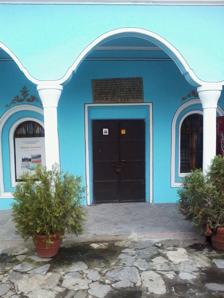
Building: Pazardzhik Synagogue
Country: Bulgaria
Year built: 1850
Pazardzhik's historic Great and Small Synagogues Pazardzhik Synagogue Pazardzhik Great Synagogue: Bulgarian : Пазарджишка синагога Hebrew : בית הכנסת קהל גדול בפאזארג'יק Pazardzhik Small Synagogue: Bulgarian : Пазарджишка малка синагога Hebrew : בית הכנסת קהל קטן בפאזארג'יק Small (left) and Great (right) former synagogues Religion Affiliation Orthodox Judaism (former) Rite Nusach Sefard Ecclesiastical or organizational status Synagogues (1850– c. 1940s ) Status Closed (as synagogues) ; Repurposed Location Location Asen Zlatarov Street, Pazardzhik , Pazardzhik Municipality , Pazardzhik Province Country Bulgaria Location of the former synagogues in Bulgaria Geographic coordinates 42°11′31″N 24°20′2″E / 42.19194°N 24.33389°E / 42.19194; 24.33389 Architecture Architect(s) Stavri Temelkov (Great) Type Synagogue architecture Style Great: Bulgarian National Revival Baroque Revival Small: Ottoman Art Nouveau Date established c. 1825 Completed 1850 (Great) 1872 (Small) Specifications Direction of façade North-east (Great) Materials Stone (both synagogues) Pazardzhik Synagogue refers to two former Orthodox Jewish synagogues , located in Pazardzhik , Bulgaria . The Pazardzhik Great Synagogue ( Bulgarian : Пазарджишка голяма синагога , Hebrew : בית הכנסת קהל גדול בפאזארג'יק ), and the Pazardzhik Small Synagogue ( Bulgarian : Пазарджишка малка синагога , Hebrew : בית הכנסת קהל קטן בפאזארג'יק ) served as synagogues from 1850 until the c. 1940 s; and subsequently as museums and for use by the Jewish community. History of the Jews in Pazardzhik The earliest record of Judaism in Pazardzhik was in 1580 mentioned in an Ottoman register. In 1614, there were seven households. That number grew to ten between 1635 and to 41 between 1696-1697. Around 1888, the Jews were 1,277, the highest number in the history of Jews in the city. In 1945, the Jews were up to 826 (303 males, 322 females, 201 children). Their main occupations were trading and carpentry. There were 121 traders, 36 craftsmen and 35 clerks. There were many Zionist political organizations established in the autumn of 1944, such as ''Dr. M. Nahamzon'' and '' WIZO ''. The biggest one was Nahamzon, which united other Zionist organizations. Synagogue buildings Great Synagogue Sometimes called the Grand Synagogue or Big Synagogue, located on Asen Zlatarov Street, the larger and older synagogue was built in 1850. Designed by Stavri Temelkov, associated with the Bratsigovo architect school, the 5-metre-high (16 ft) stone synagogue was completed in the Bulgarian National Revival and Baroque Revival styles. It is believed that there was a previous synagogue in the same location constructed in the 17th century and burnt in the first half of the 19th century. Due to the mass emigration of Jews in Bulgaria, the synagogue is left to be not used for their intended purpose. The synagogue was believed to be used up until the c. 1940s . In 1972, the synagogue was formally closed and used as a regional museum. In 1979, it was completely renovated, declared a Bulgarian architectural monument of culture , and then given back to the Jewish community in Pazardzhik. Small Synagogue The smaller synagogue, also located on Asen Zlatarov Street, was completed in 1872 in the Ottoman Art Nouveau style. From 1954 to 1979, the synagogue was used as a library for the local historical museum; and as a restaurant. See also Bulgaria portal Judaism portal History of the Jews in Bulgaria List of synagogues in Bulgaria References ^ a b c d Encyclopedia Pazardzhik (in Bulgarian) (1st ed.). Pazardzhik: Pazardzhik Municipality - Belloprint. 2011. ISBN 9789546843081 . ^ a b "Pazardzhik Old Synagogues" . Jewish Balkans . ^ a b "Great Synagogue in Pazardzhik" . Center for Jewish Art . Foundation for Jewish Heritage and the Hebrew University of Jerusalem . ^ Yordanova, Miriana (December 11, 2003). "The Big Synagogue in Pazardzhik" . Jewish Heritage in Bulgaria . ^ "Small Synagogue (Midrash) in Pazardzhik" . Center for Jewish Art . Foundation for Jewish Heritage and the Hebrew University of Jerusalem . External links Media related to Grand Synagogue of Pazardzhik at Wikimedia Commons Media related to Small Synagogue of Pazardzhik at Wikimedia Commons v t e Synagogues in Bulgaria Current Plovdiv Sofia Varna Ashkenazi Former Burgas Dobrich Gotse Delchev Pazardzhik Great Small Philippopolis Samokov Shumen Silistra Varna Sephardic Vidin Yambol List of synagogues in Bulgaria v t e Pazardzhik Geography Areas Thrace , Pazardzhik-Plovdiv Field Rivers Maritsa River , Topolnitsa River , Luda Yana River Landmarks Places of worship Church of the Mother of God Church of St Constantine and Helena Church of St George Church of Saint Stephan Pazardzhik Synagogue Kurshum Mosque Museums Pazardzhik Regional History Museum Pazardzhik Regional Ethnographic Museum Other Chitalishte Videlina Pazardzhik Clock Tower Sports FC Hebar Pazardzhik Stadion Georgi Benkovski Education Mathematical High School Konstantin Velichkov Transportation Pazardzhik Railway Station People Konstantin Velichkov Kimon Georgiev Konstantin Muraviev